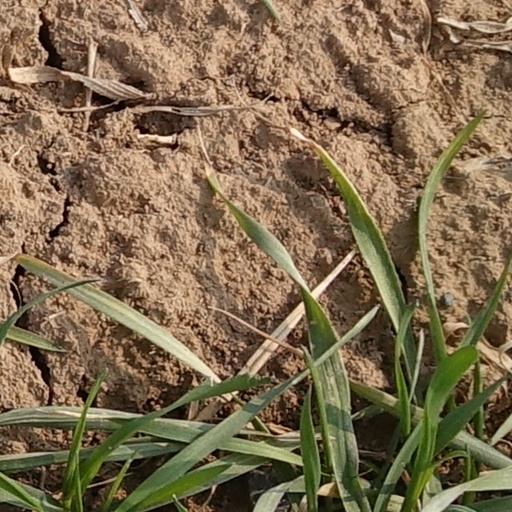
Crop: wheat